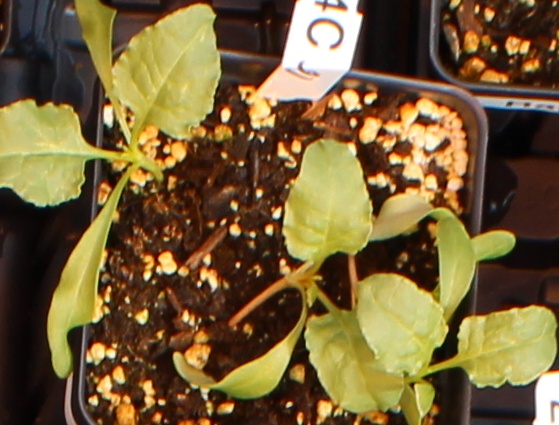
Label: Sugar beet